Patricia A. Gabow

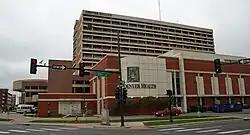
Denver Health campus

Gabow served as Chief of Renal Disease for Denver Health and Hospitals, a city charter department, from 1973 to 1981. In 1976 she was appointed Clinical Director of the department of medicine for Denver Health, also serving in this position until 1981. In 1981 she was appointed Director of Medical Services for Denver Health, serving in this position for a decade. Gabow was named Deputy Manager of Medical Affairs (CMO) for Denver Health in 1989, and was appointed as CEO and Medical Director in 1992. After the creation of an independent state health authority called Denver Health and Hospitals Authority (DHHA) in 1997, Gabow served as CEO and Medical Director of DHHA from 1997 to 2008, and as CEO of DHHA from 2008 to 2012.